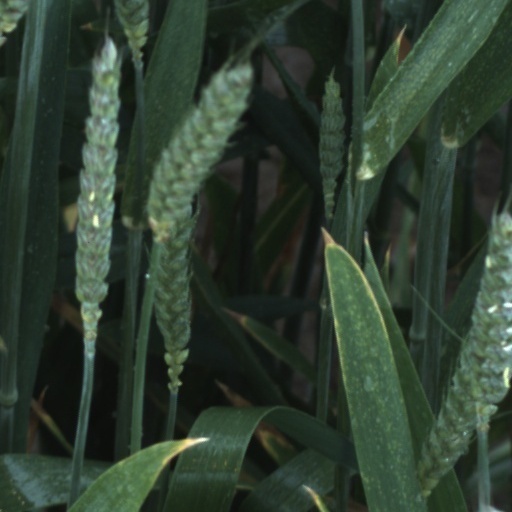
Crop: wheat